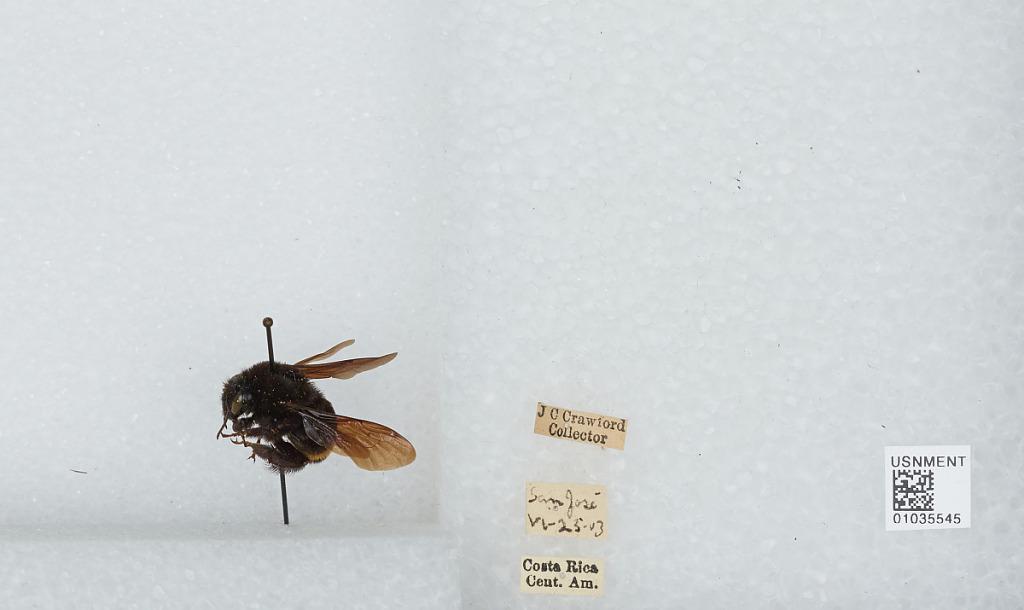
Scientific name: Bombus (Pyrobombus) mixtus Cresson
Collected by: J. Crawford
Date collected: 1903-6-25
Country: Costa Rica
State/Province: San Jose